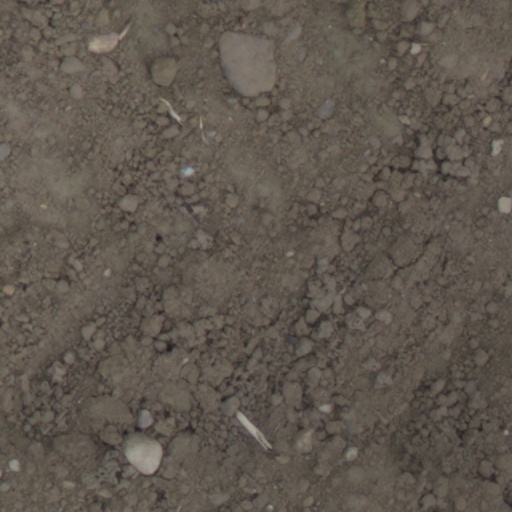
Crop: wheat